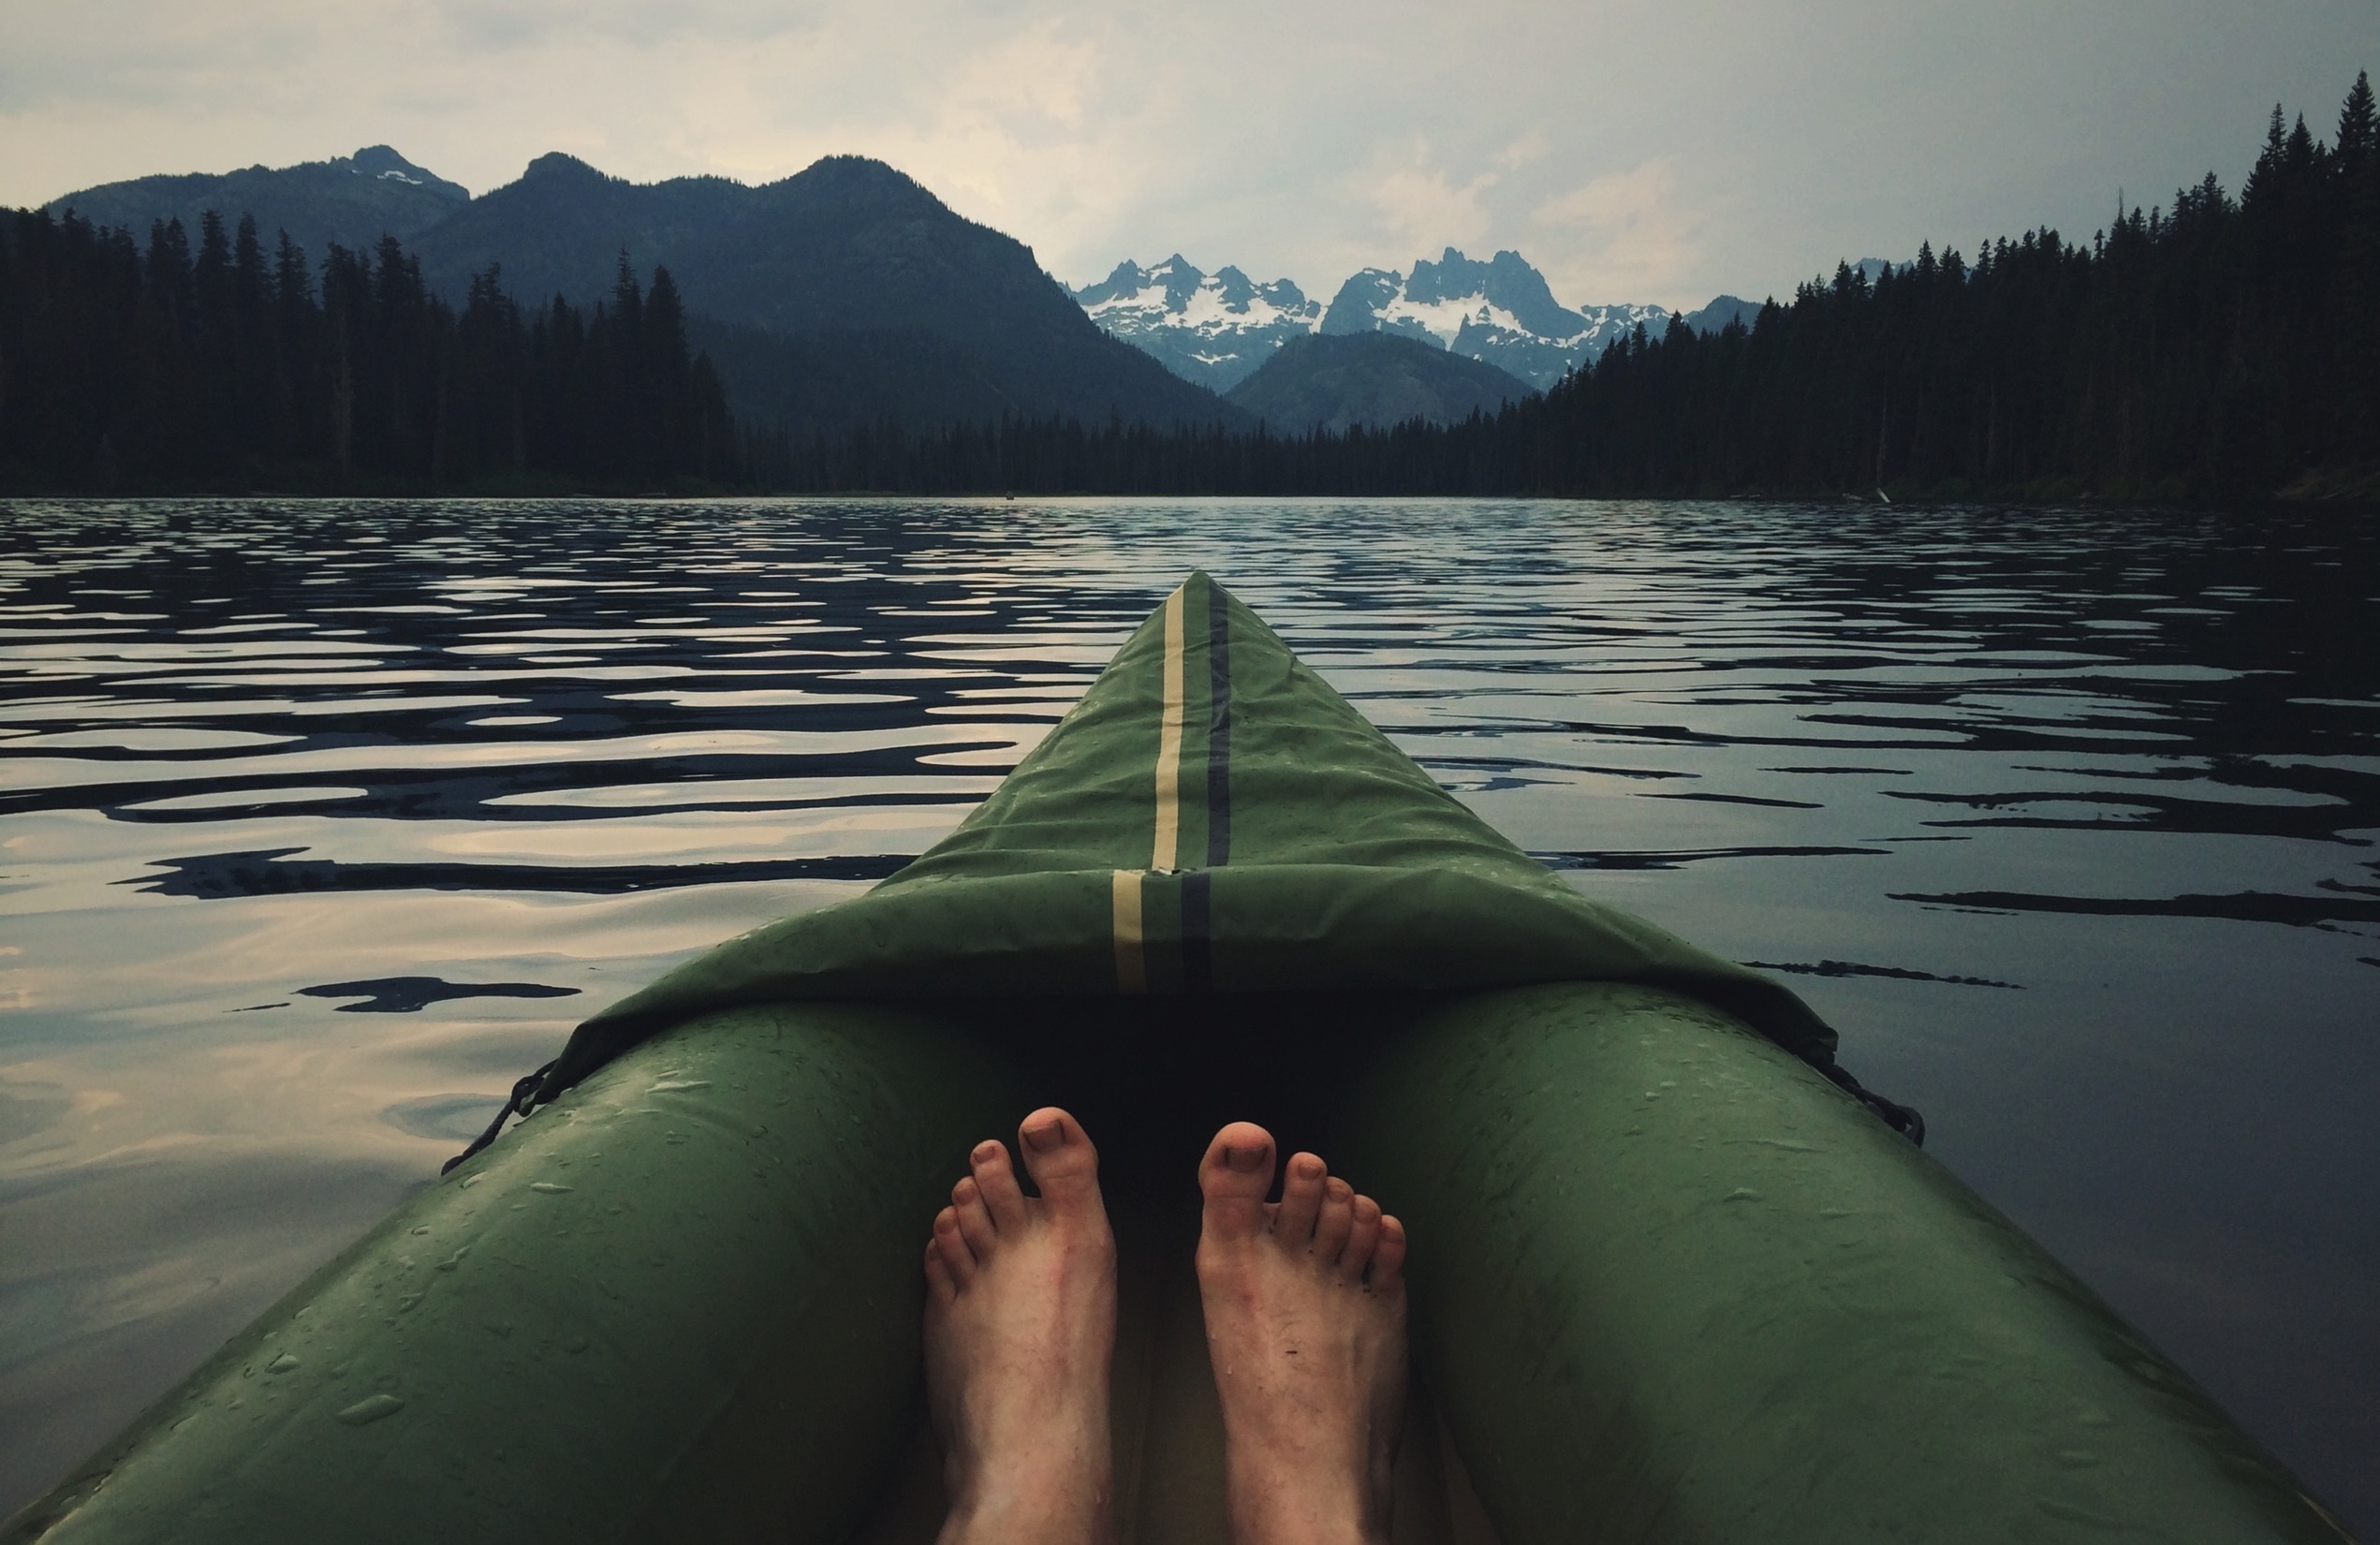
landscape, sea, water, nature, boat, morning, feet, lake, canoe, paddle, reflection, vehicle, kayak, sports equipment, trees, boating, mountains, kayaking, watercraft, water sport, watercraft rowing